Alok Vaid-Menon

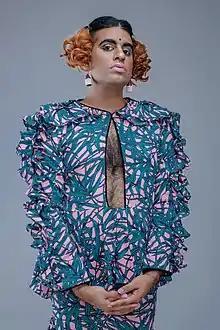
Alok Fashion Collection 2018.

Alok has designed gender-neutral fashion collections, which are known for their color and celebration of skirts and dresses as gender-neutral. Fashion design became a "materialization of the life that [they were] living," a way to encapsulate what they were writing and thinking. Their designs were at first inspired by imagining what they would wear if they didn't have to fear violence. In their latest work, they are using fashion to challenge what kind of aesthetics are seen as natural and what are seen as artificial.